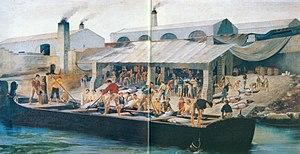
La famille Florio est une dynastie industrielle italienne particulièrement active durant la période de la Belle Époque. L'histoire de la famille, d'origine calabraise, se déroule dans la riche Palerme de la fin du XIXᵉ et du début du XXᵉ siècle.
Franca Florio, née Francesca Paola Jacona della Motta le 27 décembre 1873 à Palerme et morte le 10 novembre 1950 à Vecchiano, est une noble italienne parmi les plus en vue de la Belle Époque.
Vincenzo Florio est un entrepreneur, armateur, banquier et homme politique italien.